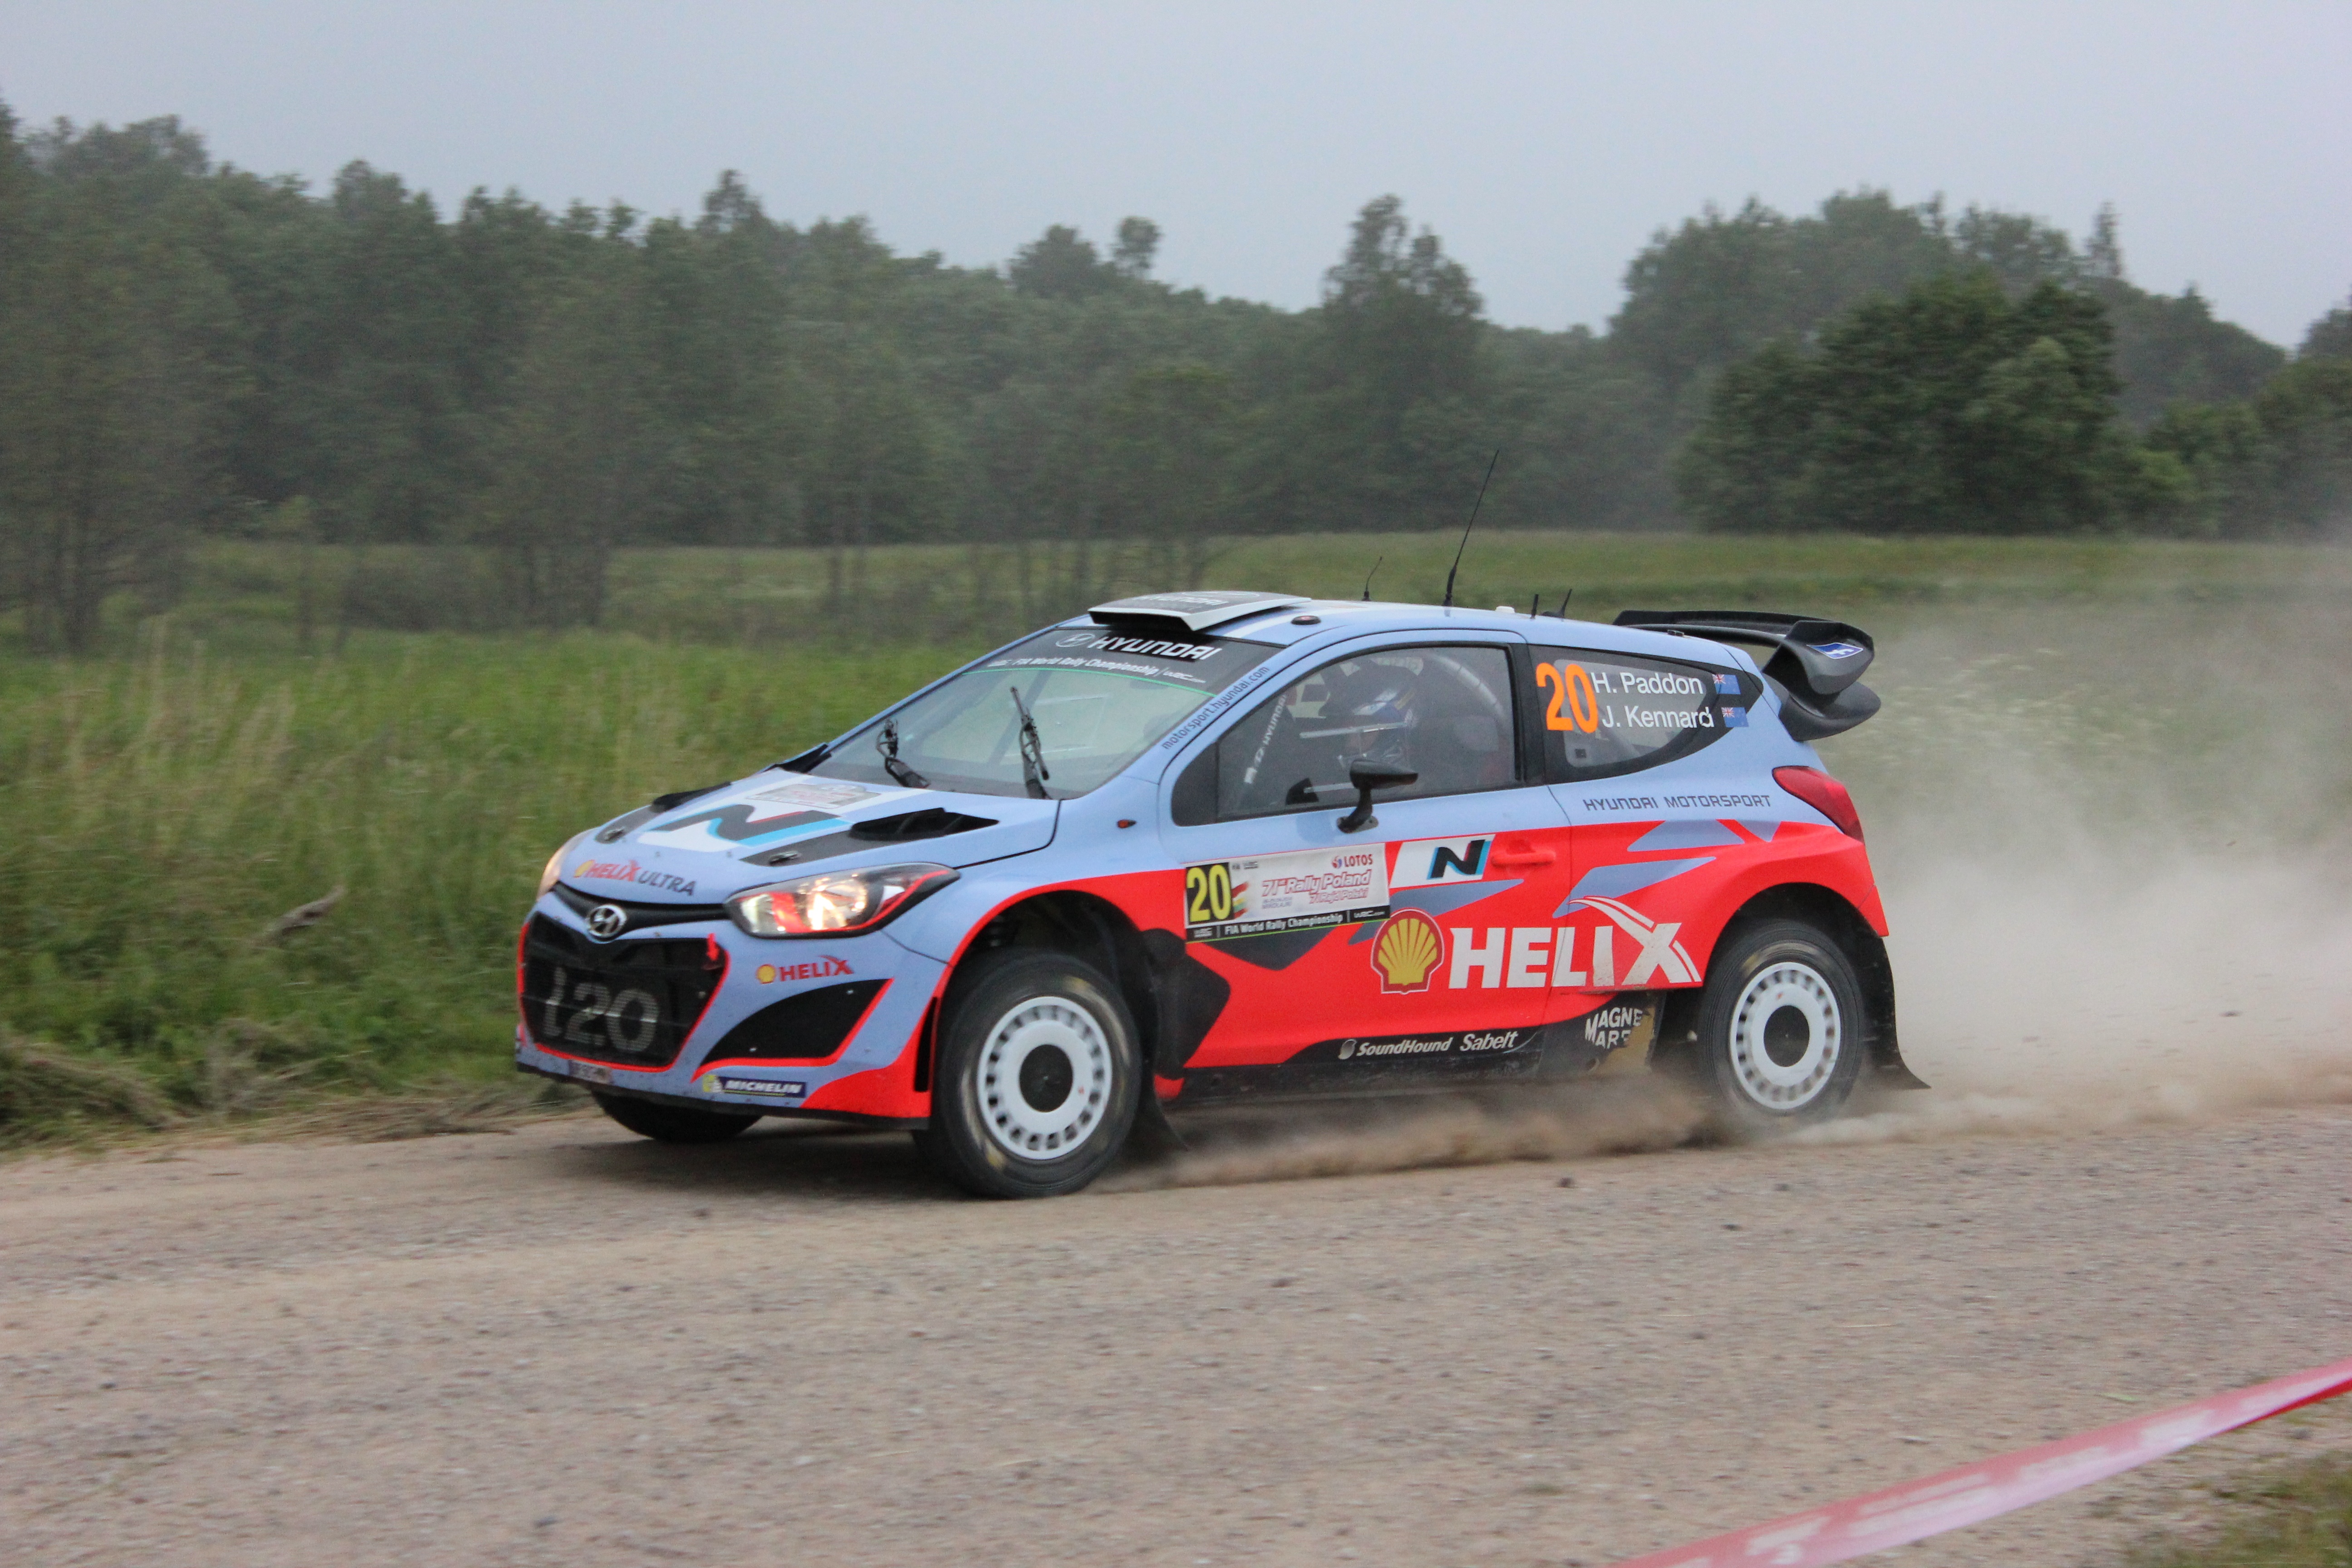
car, vehicle, race car, sports, racing, lotus, motorsport, 71 rally poland 2014, msport, wrc, hyden paddon, hyundai, touring car, auto racing, automobile make, automotive design, rallycross, rallying, world rally championship, world rally car, ford focus rs wrc